Frederick Montagu (MP, born 1733)

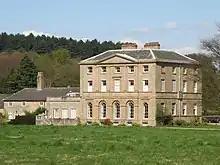
Papplewick Hall, Nottinghamshire

His father, Charles, was auditor-general of the Duchy of Cornwall, while Frederick was Prince of Wales; was MP for Westminster in 1722, for St. Germans in 1734, for Camelford in 1741, and for Northampton in 1754, and died on 29 May 1759.